Joko Widodo

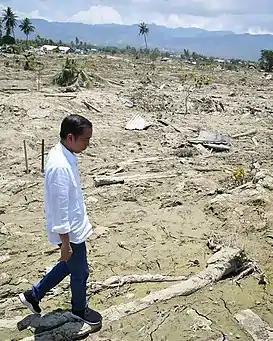
Jokowi visiting the destroyed village of Petobo after the 2018 Sulawesi earthquake and tsunami

Early in his first term, the opposition coalition within the DPR attempted to revoke a regulation ("Perppu", Government Regulation in Lieu of Acts) issued by Jokowi's predecessor, which had guaranteed the holding of direct regional elections in Indonesia (and overrode a legislator-issued bill which arranged for indirect elections). Jokowi supported the direct regional elections and opposed attempts to revoke the regulation, stating that "direct regional elections was, in principle, non-negotiable". Within the first three years of his administration, Jokowi issued four such "Perppu". Jokowi's government, including parties which opposed him during presidential elections, have been described as a big tent government, and by former Singaporean foreign minister George Yeo as "democracy with Javanese characteristics".